Thief of Hearts

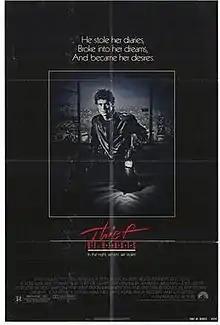
Theatrical release film poster

Thief of Hearts is a 1984 American erotic drama film produced by Don Simpson and Jerry Bruckheimer. It was written and directed by Douglas Day Stewart.